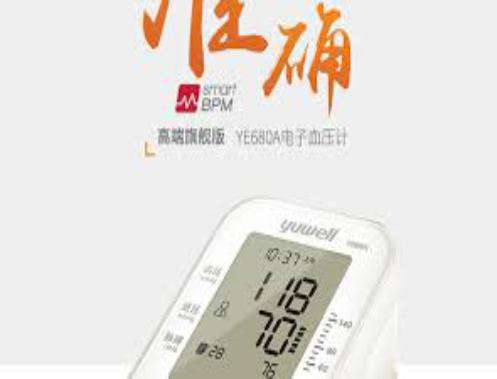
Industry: Medical